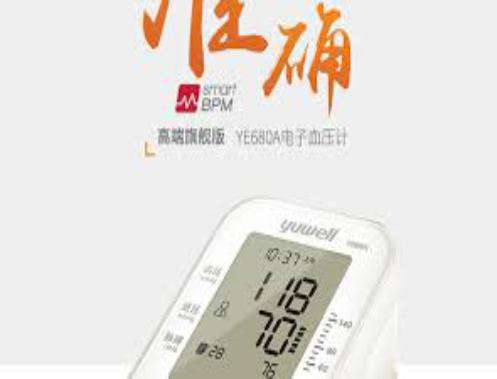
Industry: Medical